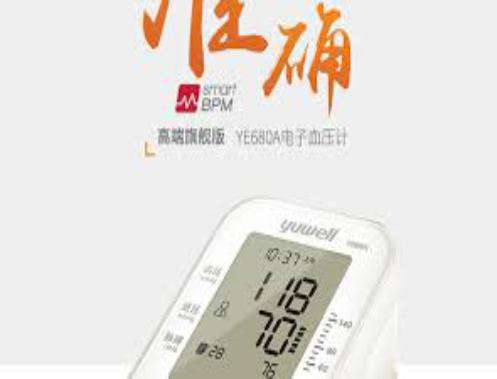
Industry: Medical